Gracie Gold

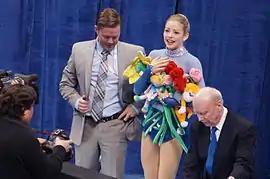
Gold at the 2014 US Championships

After parting ways with coach Alex Ourashiev in late August 2013, Gold trained with Marina Zoueva and Oleg Epstein in Canton, Michigan, while searching for a new permanent coach. She took silver at her first event of the season, the U.S. International Figure Skating Classic.